Question: How many phones can be seen?
Tambaya: Waya nawa ake iya gani?
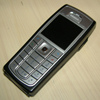
Answer: One.
Amsa: Ɗaya.